Prudential capital controls

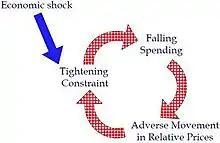
Financial Amplification Feedback Loop

Such a problem of excessive borrowing rooted on the pecuniary externality and market incompleteness can be much more severe when some financial amplification mechanism is present: For example, some negative shocks on the aggregate demand could lead to the real depreciation and the fall of domestic asset prices, which brings about the incipient adverse balance sheet effects that decrease the firm net worth and value of collateral. Consequently, the shrink of collateral value further constrains the private agents’ accesses to external borrowing through the binding borrowing constraint, which in turn results in the economy-wise spending cut and initial aggregate demand contraction is thus amplified. As shown in the graph depicting such a loop of effects, it is even striking that adverse shock on any step of this feedback loop could trigger this amplification of initial negative effects. Hence the overly large inflow of capital would potentially create a systemic risk and activate the amplification mechanism, which ultimately would generate large business cycle volatility, sudden collapse of the financial system and the economic recessions only given such a small incipient adverse shock on the feedback loop.